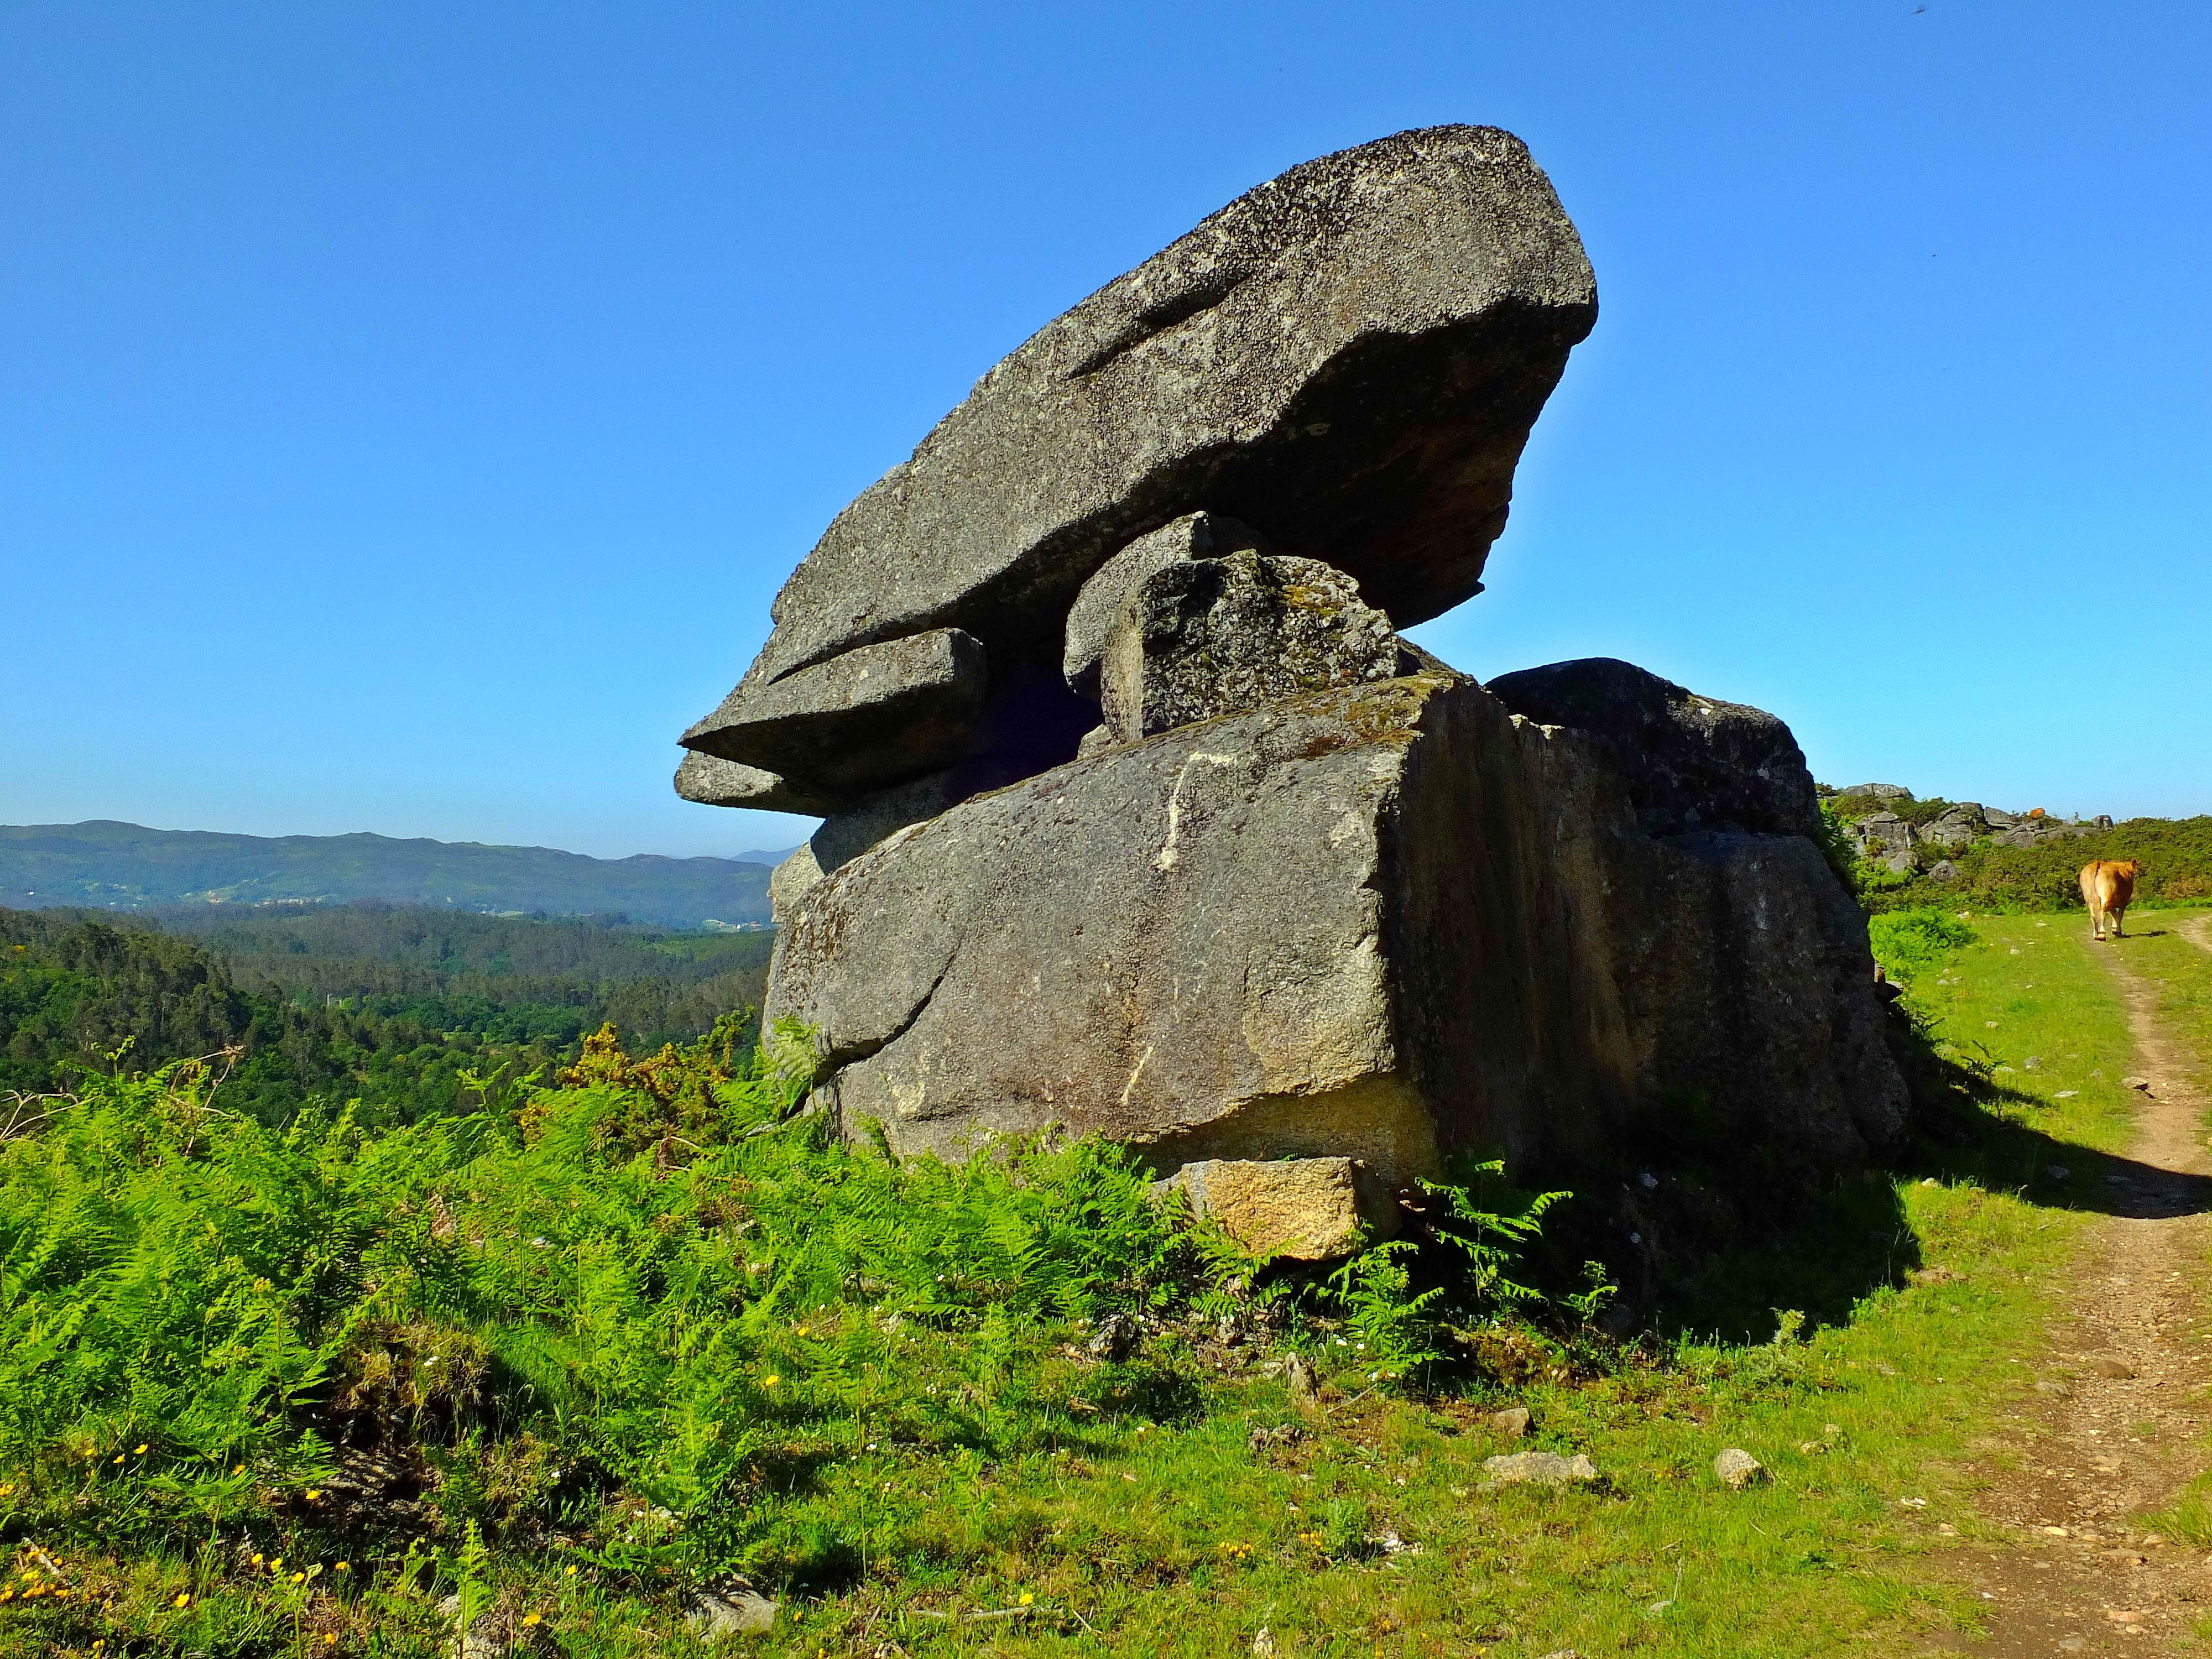
landscape, rock, wilderness, mountain, hill, adventure, formation, cliff, terrain, material, ridge, spain, geology, badlands, boulder, plateau, galicia, pontevedra, paisajes, espana, monolith, ggl1, gaby1, alama, fujifilmxs1, pontevedragaliciaespa a, li ares, megalith, mountainous landforms